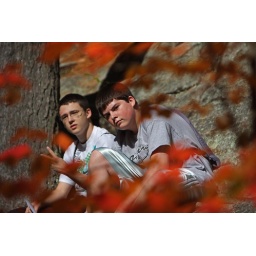
Though this was a neat shot of the boys sitting up on a rock, framed by the branches of a tree